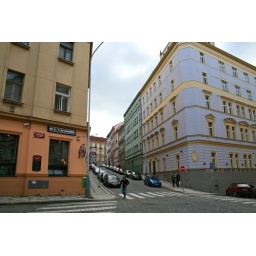
A colorful repaired building in Zizkov